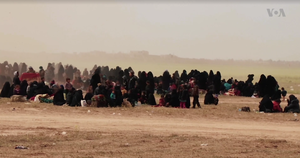
L'État islamique, aussi appelé Daech, est une organisation terroriste, militaire et politique, d'idéologie salafiste djihadiste ayant proclamé le 29 juin 2014 l'instauration d'un califat sur les territoires sous son contrôle. De l'été 2014 au printemps 2019, il forme un proto-État en Irak et en Syrie où il met en place un système totalitaire. Son essor est notamment lié aux déstabilisations géopolitiques causées par la guerre d'Irak et la guerre civile syrienne.
La guerre civile syrienne — ou révolution syrienne — est un conflit armé en cours depuis 2011 en Syrie. Elle débute dans le contexte du Printemps arabe par des manifestations majoritairement pacifiques en faveur de la démocratie contre le régime baasiste dirigé par le président Bachar el-Assad. Réprimé brutalement par le régime, le mouvement de contestation se transforme peu à peu en une rébellion armée.